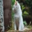
Label: cat